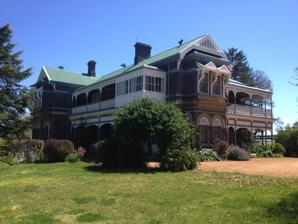
Building: Saumarez Homestead
Country: Australia
Year built: 1906
Homestead in New South Wales, Australia Saumarez Homestead The main building at Saumarez Homestead Saumarez Homestead Location in New South Wales Etymology Saumarez, Channel Islands General information Type Homestead Architectural style Federation/Edwardian Location 230 Saumarez Road, Armidale , New South Wales Country Australia Coordinates 30°32′24″S 151°35′22″E / 30.540089°S 151.589373°E / -30.540089; 151.589373 Construction started 1888 Completed 1906 Client Dumaresq family Owner National Trust of Australia (Trustee) Grounds 10 hectares (25 acres) Design and construction Architect(s) J. W. Pender Other designers Mary White (garden) Main contractor H. E. Elliott Website nationaltrust .org .au /nsw /SaumarezHomestead New South Wales Heritage Register Official name Saumarez Homestead ; Saumarez Homestead ; Homestead 'Saumarez ; Including Outbuildings; Gardens; Grounds and Driveway Type State heritage (complex / group) Criteria a., c., d., e., f. Designated 1 March 2002 Reference no. 1505 Type Farm Category Farming and Grazing Saumarez Homestead is a heritage-listed homestead located at 230 Saumarez Road, Armidale in the Armidale Regional Council local government area of New South Wales , Australia. The homestead was designed by J. W. Pender in the Federation Edwardian style and built between 1888 and 1906 by H. E. Elliott, while the garden was established by Mary White. The property is currently owned by the National Trust of Australia (NSW), who operate it as a museum and function venue. The homestead was added to the New South Wales State Heritage Register on 1 March 2002. The remaining Saumarez property consists of 10 hectares (25 acres) of land and includes a fully furnished 30-room house, which includes all its original furnishings. There are 15 other buildings dating from 1880 up until 1910, including a cottage, a milking shed, stables, horse yards, a blacksmith's shop and a slaughterhouse, along with collections of farming equipment and other items. The property contains approximately 6,500 household collection items, and a further 3,500 pieces of farming equipment and collection items. It can be rented for weddings and other functions, and has also been used for larger events such as a film festival and fashion shows. History Saumarez was formerly the nucleus of a major New England pastoral property. The ten hectares (twenty-five acres) on which the homestead and station buildings stand were subdivided off the continuing Saumarez property of approximately 3,000 hectares (7,400 acres), which are run by pastoralists , the White family. The naming of Saumarez Saumarez, a place name and family name, comes from the Channel Islands , Crown Dependencies of the United Kingdom since the Napoleonic Wars . It was the name chosen by Lieutenant Colonel Henry Dumaresq , whose men and stock first occupied this part of the New England tableland in 1834–35. Both Saumarez and St Ives Heliers, Dumaresq's land grant "St. Heliers", near Muswellbrook in the Hunter Valley, commemorated places and events of significance to the Dumaresq family. Henry's grandfather, John Dumaresq, was honored by Britain for his defence in 1781 of St Helier , the capital of Jersey . An earlier John Dumaresq was Seigneur of Saumarez, and this name occurs as a forename in the Dumaresq family. There were also marriages between the Dumaresq and a Guernsey Island family, de Sausmarez, who still live in Sausmarez manor which is open to visitors in Summer. The various spellings of Saumarez have evolved through the centuries but all refer to the Channel Island families and places. The Dumaresq family:  1834-1856 Colonel Henry Dumaresq came to NSW in 1825 as a private secretary to his brother-in-law Governor Darling and in 1833 was appointed Commissioner in charge of the Australian Agricultural Company based at Port Stephens and Stroud . With his brother Captain William Dumaresq , he was responsible for the earliest European settlement of land on the tablelands near the later established town of Armidale when his men with stock and stores were sent beyond the boundaries of official settlement to a region where Aboriginal people had occupied the land for at least 8,000 years. Henry Dumaresq's head station was established at Saumarez, a squatting run of about 40,000 hectares (100,000 acres) for which he held a A£ 10 license from 1837. The run extended from Uralla in the south to north of Mount Duval and covered the area of the Rocky River goldfields. In 1848 the run carried about 16,000 sheep, 1600 cattle and was run by a staff of about 24 men. The Dumaresq family had built slab houses and huts, a store, yards, woolsheds, washpool and cultivated small paddocks for wheat and oats. Census data show that the Dumaresq manager on Saumarez in the 1840s had a wife living there, but nothing is known of her name nor origin. The store, at the site of the first homestead, serviced the needs of the resident manager, his shepherds and the surrounding settlers until the township of Armidale was established in 1839. Gold was discovered at Rocky River on Saumarez in the early 1850s and from that time gold diggers in large numbers flocked to the digging part of the sheep station. After Henry's death in 1838 aged 46, Saumarez was inherited by his widow, Elizabeth Sophia Dumaresq, who held it until 1856 when she sold it to Henry Arding Thomas. Sophia returned to England. A new book by Ann Philp documents the Thomas and Downes families, whose descendants the Thomases arrived in Sydney in 1852, followed by a sixteen-year residence at Saumarez. Saumarez was advertised for public auction (in 1857) as: 'that splendid property, situate in the District of New England, and well known as the Saumarez Run; is distant only a couple of miles from the Town of Armidale ... the country is rich for pastoral purposes, and there are large tracts of the best agricultural land, the Whole Abundantly Watered ... The Grazing Capabilities may be estimated at 35,000 sheep and 3000 head of cattle ...the Wool has always received the Highest Market Prices. The Improvements on the Head Station are a six-room cottage, kitchen and store detached, 6 stall stable, Barn, Large Woolshed, Garden, well stocked with fruit trees, five men's huts recently built'. Henry Arding Thomas: 1856-1874 H.A. Thomas was born in India in 1819, where his father served in the British Army. After pastoral experience at Braidwood and in Queensland, Thomas bought Saumarez from Sophia Dumaresq in 1856. Thomas had married Caroline Husband in 1856 and they came to live in New England at Saumarez where their family of six children were born. Thomas, his new wife and infant son took possession of the existing buildings on the land near Saumarez Creek, these included the store, a barn, a wool shed and a six-roomed slab cottage. In this initial Saumarez homestead Caroline was to bear seven more infants, although not all of her first eight children survived. Life was hard, although...compared with the living conditions of the small settlers nearby at Saumarez Ponds or those of the wives of Saumarez employees, Caroline's six-roomed house with detached kitchen and laundry, staffed by a male cook and female household help, was almost palatial. Thomas began his freehold consolidation of Saumarez by applying in 1858 for a homestead block of 337 hectares (832 acres) and two smaller blocks. The large block, upon which Saumarez Homestead now stands was difficult to acquire from the Crown. After application had been made and the block had been duly measured the Government decided to reserve a site for the village of Saumarez at a point where the new Great Northern Road crossed Saumarez Creek. Re-measuring and other difficulties meant that the final sale of reduced block of 303 hectares (749 acres) was not concluded until 1865. Thomas in 1865 made further pre-emptive purchases totaling some 452 hectares (1,118 acres) under the provisions of the Robertson Land Acts and also sought to use the free selection provisions of this act to secure land near the homestead block. In 1864 all members of his family and some of his employees selected land on Saumarez. Because they could not fulfil the residence requirements these dummy selectors forfeited their deposits and their selections. This however was Thomas' intention as he expected the forfeited land to come to sale at public auction. The Minister for Lands tried to prevent this but Thomas, not to be beaten, had the matter raised in parliament and ultimately the attorney general ruled in his favour. Thomas thus used the letter of the law to acquire an additional 400 hectares (1,000 acres) of Saumarez. Between 1862 and 1868 Thomas was able to purchase at ordinary auction sales more than 3,600 hectares (9,000 acres) of Saumarez, paying an average slightly over one pound per acre. By 1870 he had consolidated over 4,900 hectares (12,000 acres) and Saumarez was a substantial freehold property. By this time most of the Saumarez run had disappeared: about half had been reserved by the Crown-principally for the Armidale and Uralla Reserves and the Rocky River Goldfield Reserve. Thomas himself had subdivided the old run, forming and selling the new runs of Eversleigh in 1863 and Lindsay in 1865. In its first stage the Saumarez Homestead was sited close to the store, stables and barn, at the working heart of the property. It was typical of the living conditions enjoyed by other hard working and financially established rural property owners. In due time, largely in order to house the additional children, Thomas built the three-roomed brick house with surrounding verandahs, which is still standing, adding it to the earlier six-roomed timber slab cottage built by the Dumaresq family. This section has been demolished, although its door, windows, and mantelpiece were probably used in the timber cottage still standing nearby. The whole complex was softened by a developing garden with English trees, reminding Caroline of "home". The Thomas' developed Saumarez's garden. Thomas was a local magistrate, foundation president of the pastoral and Agricultural Society (initiating the first Agricultural Show on the Northern Tablelands ), committee member of the Armidale hospital and involved with Anglican Church affairs. He was sympathetic to the selectors, encouraging closer settlement on land that had previously been occupied by the Saumarez sheep, as former gold diggers turned to farming on its fertile basalt soils. In 1874 Thomas sold Saumarez to Frank White of "Edinglassie", Muswellbrook and moved closer to Sydney to Wivenhoe near Cobbitty to enjoy a quieter, easier lifestyle as a gentleman farmer. He lived there until his death in 1884 and his wife stayed on until she died in 1903. The White family: 1874-1984 When Frank White, second son of James White of Edinglassie, Muswellbrook, purchased Saumarez from H. A. Thomas he was establishing his family on a property which they have held ever since. Unfortunately Frank died in the following year aged only 45 years so that his eldest son, Francis John ('FJ') White was born in 1854 into the second generation of a successful sheep farming family. His father James had been employed 50 years earlier to bring a ship load of sheep to the colony and since that time Frank and his brothers had acquired a prosperous chain of properties extending out from the Hunter Valley. However Frank White died suddenly only months after purchasing Saumarez station and it was his eldest son Francis John (F.J.) White, still a young bachelor, who settled at Saumarez and was left with the responsibility of developing it, at that time a property of less than 8,100 hectares (20,000 acres). Throughout his life F. J. White built up a valuable rural land holding which included Aberfoil and Bald Blair east of Guyra as well as Saumarez and shares in Queensland and Northern Territory properties. He had close family and business links with his brothers based in the Hunter Valley at Edinglassie, Belltrees, Timor, Segenhoe and Martindale, his uncle F. R. White at Harben Vale, Blandford , Rockwood east of Uralla and at Booloominbah near Armidale. In 1881 F. J. White married Margaret (Maggie) Fletcher of Orundunby, Walcha and they lived in the Thomas-built (slab hut with brick additions) house where five of their children were born. By 1886 the success of Saumarez wool had enabled F. J. White to pay off the mortgage he had inherited on the Saumarez property and the steady growth of his family prompted him to thoughts of building a larger house. He contracted the Maitland architect, J. W. Pender, to design a house suitable for his family for not more than two thousand five hundred pounds. He chose a site slightly removed from and overlooking the previous stables-stores area. The new Saumarez homestead was single storey, built of bricks baked on site and completed by May 1888. The Whites chose the date for the family's move into the new homestead as 11 May 1888 - their seventh wedding anniversary. It was built by H. E. Elliott of Armidale. It was typical of a nineteenth century large landholders home; but its multiple bedrooms and nurseries and servant accommodation and the smallness of its public rooms stressed its purpose of family comfort rather than an entertainment center. Unfortunately the F. J. White family grew with the birth of two more children. Even with a resident cook. Two maids and children's governess/nurse they did not outgrow the single storey house. All seven children spent their childhood there, moving away to school but returning as young adults. Maggie presided over the new Saumarez homestead. She supervised her active family of seven. With the help of several domestic staff and eventually her daughters, she entertained freely and enjoyed comfort and leisure, whilst sometimes chafing under the duties and responsibilities of her role as mistress of Saumarez, until her death there in 1936. During that long period, apart from the growth of the garden which sheltered the house from the bare, cleared paddocks surrounding it, only one significant change was made to the homestead. Maggie's chief delight was in her garden, already established by the Thomas family, which she extended with standard roses sent up from Sydney and ferns which she gathered along the Saumarez Creek or tree ferns brought back in her husband's saddlebag from the Aberfoil rainforest gullies. In Maggie's time, it was a simple matter to order and obtain plants or furniture from Sydney once the rail link had been established with Armidale in 1883. It was as easy for Maggie to buy from Muswellbrook as from Armidale itself. By 1890 their family was complete. With her child-bearing years behind her, settled in her comfortable new house, and with the services of a cook, three or four housemaids, a nurse for the children, gardeners to help develop the surroundings of the house, and a driver, Maggie was free for her own social and leisure pursuits. Most entertainment was home-based, relatively simple, and usually took place outdoors. There were family parties, including drives to scenic spots when Frank took time out to take his family for a bush picnic. Bicycle parties were popular in the 1890s. A tennis court was installed in the garden and Maggie held weekly tennis parties. Later, golf became all the rage and many landed families, including the Saumarez Whites, built their own course and held golf parties. Saumarez's gardens and grounds were laid out when the house was first built (the gardens were planned and constructed at the turn of the 19th century). and by 1913 had reached their present extent. Meanwhile, Saumarez station, linked with other White properties particularly in the production of fine wool, had become a lucrative business. F. J. White, with an established position in the local community, involved himself more and more developing the services of Armidale and district, particularly the Pastoral and Agricultural Society, the hospital and the local schools. After the death in 1903 of his uncle, Frederick Robert White of Boolomimba, he was called upon to play an even more prominent role. Whilst he avoided what he looked upon as unnecessary show and the time wasting entertainment, his wife was called upon to deputise for him in official duties. Saumarez homestead was known for its hospitality and country entertainment centred on its tennis courts, golf course. Picnic and riding parties presided over by Mrs White and her five daughters. An enlarged Saumarez homestead was needed not so much for an increase in family size but to cater for an increase in family entertainment. In 1905, while Mrs White and her daughter Joan were on a European tour, F. J. White contacted the original architect J. W. Pender and commissioned him to add another storey to Saumarez homestead, to be completed ready for Mrs White's return in 1906. The new Saumarez, although using the same area as the original house, was a grander house, partly because its size was doubled and partly because of the Art Nouveau flourishes that its architect introduced. It was certainly a more comfortable and more modern house because of the innovations of that F. J. White insisted on for example gas piped throughout for lighting, a hot water system, reticulated water and sewerage, and a heated glass house for the garden. The second storey doubled guest accommodation, provided more servants' rooms and gave the house the rather grand exterior it bears today. On completion, furnished with engravings and ornaments from Mrs White's overseas visits, lit up by its own acetylene gas plant and set in its established garden of "English" trees and flowers, Saumarez was, if not a rival to the grand houses of Sydney and Melbourne , at least a large and comfortable country family house, a witness to the wealth of big land holders and the flourishing sheep industry of the turn of the century. In size and choice of ornament Saumarez represents on the one hand the profits of a successful pastoralist balanced by the conservative country and family-orientated tastes of its owner. The homestead remained a family centre long after the children had finished there schooling. One daughter and both sons married before World War I , and both sons remained living close by. The other four daughters continued to live at home and the house continued to be used as a social centre for the family whose hospitality was well known in the Armidale district. In the late twenties the two youngest members, Doris born 1890 and Frank born 1888 died in separate fatal accidents: Doris in October 1926 killed by a car when crossing an Armidale Street, and Frank in June 1930, shot by accident. Joan (born 1884) and Freda (born 1886) both married and moved away from the district, but returned regularly with their children to stay at the family house. Joan married Gordon Black in 1910 and had a daughter. Harold , the eldest son (born 1883) had married Eva Curtis in 1911. They had two sons, Richard and Graham, and two daughters, Sheila and Francis. After a notable career in World War I, Harold played a leading part in rural affairs, particularly in pastoral improvement in New England, and developed his stud of Angus cattle on his property Bald Blair near Guyra. Freda married John Cullen in 1926 and had two daughters, Jill and Ann. After Doris' death, her friend Margaret Simpson agreed to give up her own nursing career and take Doris' place in the family at Saumarez. Accepted as a much-loved member of the household, Margaret remained there until her death nearly 30 years later. Her professional nursing of F. J. White, now in his 70s and increasingly crippled by Parkinson's disease , was responsible for making much happier the closing years of his life. The two remaining unmarried sisters, Mary and Elsie also lived on at Saumarez caring for their mother, who spent her final years enjoying the magnificent garden she had (mostly) created. In spite of being handicapped by Parkinson's Disease in later years, F. J. White continued to supervise property and district affairs until his death in 1934, followed by his wife's death in 1936. The eldest daughter, Mary (born in 1882) lived unmarried at Saumarez until her death in 1948, fulfilling a useful role in setting up the first Armidale branch of the Country Women's Association , at several international conferences overseas, and was appointed to the first Council of the New England University College . Elsie, also unmarried, lived at Saumarez all her long life 1885–1981. She is the family member still remembered by many Saumarez employees, Armidale citizens, Armidale students, friends and acquaintances far from and wide who have experienced Saumarez hospitality. She took over her father's role on his death and insisted on his ides and practices being continued on the property, just as she tried to conserve Saumarez homestead from any radical change. She managed the property and household with interest and efficiency. The taste and interests of these three spinsters (Margaret, Mary and Elsie) reflected in the house and its furnishings. Much of the chip work woodcarving and some of the tapestry are their work. The pictures and ornaments reflect their taste as much as the conventional style of the period. Their busy, independent and productive lives as the ladies of Saumarez, and their presence ensured that it remained a focal point for the next generation of the family - Frank and Maggie's grandchildren. They - and eventually their children - made frequent visits and spent enjoyable holidays in a much-loved family home. The traditional Saumarez hospitality continued to be afforded - by Miss Mary and Miss Elsie, to their friends and to the citizens of Armidale for many years to come. The service area at the back of the house, in its size and lack of convenience demonstrates the life-style of the pre-war period when this family was able to depend on servants to maintain the house and provide for guests. Many people have lived and worked in the house. From 1906 until 1939 a cook-housekeeper and two maids lived in, helped by additional non-resident staff to assist with office work, washing, gardening, milking and general maintenance. A feature of Saumarez is the continuity of employment of several families who lived and worked on the property for several generations. Jack Haynes lived and worked there for over sixty years, as did his brother and son. Two generations of the Yeomans family, two generations of the Bennett family and two generations of the Willis family had long associations with the family. Mr. and Mrs Les Betts are caretakers of the house sixty years after Mr. Bett's father first arrived to work as a rabbiter. Les Betts, his three brothers and a sister in-law have all worked for long periods at Saumarez. National Trust of Australia (NSW), since 1984 Suamarez Homestead at Armidale, set on 10 hectares (25 acres), including house and contents, garden and old farm buildings) was donated to the National Trust in 1984 by descendants of F. J. White. In 1985-6 when the homestead was legally transferred from the ownership of F. J. White & Co. to the National Trust of Australia (NSW), a group of women and men indexed and catalogued every article in the house, collected and collated relevant photographic records, co-opted volunteers and set in place a training scheme for volunteer guides who would interpret the house to the public. The property has been open to the public since the summer of 1985. Mary's garden was developed by Mary White as a cottage garden in the style of Jocelyn Brown. Fenced off during World War II it was suffocating under blackberries and other weeds until the 1990s when a team of volunteers headed by Alison Affleck started to tackle it. The Vegetable Garden and Orchard are long gone, but the Picking Garden which once supplied the house with a profusion of flowers has been re-established, and is loved by visitors who appreciate its views towards the old squatting runs. The Service Area included rainforest items (plants) collected by F. J. White as he rode the wild gullies of cattle station Aberfoyle . Many found their way into Mrs White's heated conservatory during the severe New England winters. The gardens were much more heavily planted originally and much thinning out has been necessary, as trees and shrubs matured. Many species were pines and all exotics and many of these have died or are reaching the end of their lives. The utilitarian gardens fell into disrepair in the 1970s. The lawns around the house have been constantly maintained. Mary's garden to the south has been partly restored and replanted in recent years by volunteers, providing some indication of its former character, of a picking and flower garden. Funded by the NSW Department of Planning was the upgrading of Jack Haynes Cottage at Saumarez. Garden conservation at Saumarez benefits from detailed records, most of which are archived at the University of New England Heritage Centre. They include a rich photographic collection, F. J. White's letter-books, Saumarez Station work diaries and oral history interviews with long-serving family employees, such as the Betts. The recent digitising and indexing of hundreds of tiny prints from the Saumarez Collection albums will ensure the authenticity and depth of future research and presentations. In June 2012 Saumarez won the tourism category in the Armidale & District Business Chamber Awards. Income increased by 61 per cent and visitor numbers increased over the 2011-12 year. Property Manager Les Davis, supported by a committee and a small team of staff and volunteers have enhanced and increased visitor experiences and effective marketing to attract new levels and sources of visitation. As well as garden, farm and house tours which have always been a main attraction, Saumarez has considerably increased its range of special tours for adults and school groups. Decorative and Fine Arts Societies have enthusiastically taken advantage of special tours of the fine arts, ceramics, craft and furniture of the main house collection. Garden conservation at Saumarez benefits from detailed records, most of which are archived at the University of New England Heritage Centre. They include a rich photographic collection, F. J. White's letter-books, Saumarez Station work diaries and oral history interviews with long-serving family employees, such as the Betts. The recent digitising and indexing of hundreds of tiny prints from the Saumarez Collection albums will ensure the authenticity and depth of future research and presentations. The intriguing variety of rare garden heritage at Saumarez is complemented by its colourful bluebells , jonquils , Sparaxis and superb seasonal flowerings of herbaceous paeonies ( Paeonia suffruticosa cv.s). The gardens are cared for on a daily basis by a dedicated team of volunteers keen to conserve the heritage character and plantings. Volunteer training weekends over the last two years featured talks by author Anne Philp, a descendant of the White family, who focused on the people who planned the gardens. The long-abandoned orchard paddock between 2012 and 2015 has been transformed by the Northern (Sub-)Branch of the Australian Garden History Society into a large heritage rose garden displaying many hundreds of rose plants donated by veteran rose collector, Miss Catherine MacLean. The AGHS project was officially opened on 31 October 2015 after a third transplanting of roses the previous winter. The garden was opened by Sue Ebury (patron of the Australian Garden History Society and Countess of Wilton ) with the assistance of Adam Marshall (MP for Northern Tablelands), Miss Catherine Maclean, John Atchison OAM (Chair, Saumarez Homestead Advisory Committee and representatives from the National Trust and AGHS. The garden is now open as part of the Saumarez Homestead Garden Tour offered seven days a week. Saumarez won a 2014 Trip Advisor certificate of excellence, a NSW Government Heritage Volunteer Award and has increased annual visitation from 3,900 in 2009/10 to 8,500 in 2013/14. It won an Armidale Business Chamber Award 2015 for outstanding digital innovation for its development of an App for mobile phones to access history and interpretation data at various points around the property. Modifications and dates Since its completion in 1905, the ground floor verandah valence ironwork moved up to 1st floor balcony, staircase formed in "night nursery", original "sitting room" was enlarged to for the present drawing room, Art Nouveau screen built in drawing room, "scullery" demolished and replaced by the existing one, exterior doorways formed to the staircase, office and cellar, window of room (5) enlarged, washroom (9) formed by construction of the present North Wall, staircase (13) in service wing formed in original "servants" hall, original pantry enlarged by construction of the wall between present pantry (12) and servants, stair, external door and window heads rendered with cement (except those in the service courtyard, Wunderlich ceilings introduced ( probably replacing lath and plaster ceilings), iron inserts and tiling in fireplaces added, gas fittings installed which were evidently supplied from a gasometer, plans of which were drawn up by Pender. The location of the gasometer is unknown. The works also involved a hotwater system and reticulated water and sewerage. The utilitarian gardens fell into disrepair in the 1970s. The lawns around the house have been constantly maintained. Mary's garden to the south has been partly restored and replanted in recent years by volunteers, providing some indication of its former character, of a picking and flower garden. The following changes have occurred to the house since 1906 - Exterior timber paint scheme changed to dark brown with beige trim (date unknown) electricity installed c. 1928 supplied by on-site generator some gas fittings, gasometer and all shades removed, north end of first floor east balcony enclosed late 1920s south end of first floor west balcony enclosed 1930s ceilings of room 1, 27 & 31 painted (date unknown) room (8) decorated in 1960/79's including new fluorescent lights, paint, Vulcan oil heater and television ivy removed (1970s) fly screens added (date unknown) exterior colour scheme changed (date unknown); from brown beige to white and light grey, shutters to first floor removed (prior to present colour scheme) covered way from kitchen to dairy/meat room enclosed in timber work (date unknown) and later removed (1970–80) c. 1970 - fitted carpets laid 1974 - verandah and balcony floors replaced 1930-50s - bath and lavatory fixtures renewed date unknown - Artesse combustion heaters installed (date unknown) 1978 - guttering replaced with modern profiles date unknown - Aga stove converted from wood to oil and oil tank erected outside kitchen door Furniture and furnishings rearranged throughout this time. Pieces added, some removed. Number removed by the White family prior to giving the property to the Trust. 2008: Jack Haynes Cottage upgraded. 2012-15: former Orchard Paddock adapted to become Heritage Rose Garden. Description The property consists of two distinctive areas: a ridge on which is located the house gardens and a slope leading down from this ridge to Saumarez Creek. On the slope is located the outbuilding complex and the site of the early station homestead. There is no line of sight between the house and the outbuildings. It is a ten-hectare (twenty-five-acre) grazing property with a 30-room Edwardian mansion, gardens and 15 other farm and other buildings. Mansion has its original furnishings, some 6,500 house collection items, a further 3,500 or so farm collection items, once used and maintained by many hands. Gardens and curtilage There are 2 hectares (4.9 acres) of gardens. By siting the homestead along the top of a ridge it was natural that it be the centerpiece of the landscaped setting reinforced by the landforms. The garden display and recreation areas are arranged to the tree main elevations of the house while the more utilitarian garden areas are set further out to the east or south-east. The garden design is structured to provide a landscaped setting for the important elevations of the homestead as well as giving garden views from each room of the main wing of the house. Saumarez' gardens were much more heavily planted originally and much thinning out has been done as trees and shrubs have matured. Many species were pines and all exotics so that many of these have died or are reaching the end of their lives. Saumarez's gardens and grounds were (re-laid out (as noted above, gardens here pre-existed to the White ownership: Read, pers.comm., 11 December 2014) laid out when the (second) house was first built (the gardens were planned and constructed at the turn of the 19th century and by 1913 had reached their present extent. The garden has a relatively high proportion of plant material which originated in the Mediterranean, such as: box honeysuckle ( Lonicera nitida ), winter/lenten roses ( Helleborus niger ), spurges ( Euphorbia characias ssp. veneta), laururstinus ( Viburnum tinus ), rosemary ( Rosmarinus officinalis ), "French" lavender, Lavandula dentata , "Italian" lavender (L.stoechas), silver germander ( Teucrium fruticans ), Algerian iris (I.unguicularis), wormwood ( Artemisia abrotanum ), soapwort ( Saponaria officinalis ), sweet violet ( Viola odorata ), rose campion ( Silene coronaria ), bladder campion (S.vulgaris), weld (Artemisia sp.), Jerusalem sage ( Phlomis fruticosa ), rock roses (Cistus spp./cv.s), sweet alyssum ( Lobluaria maritima ), common ivy ( Hedera helix ), blue Atlas cedar from Morocco and Algeria ( Cedrus atlantica 'Glauca'), Algerian oak ( Quercus canariensis ), Judas tree ( Cercis siliquastrum ), daffodils (Narcissus spp./cv.s), grape hyacinth ( Muscari armeniacum /botryoides), bluebell (Endymion non-scripta/ Scilla campanulata ), flag iris (I.germanica cv.s), lamb's ear ( Stachys byzantina ), holly ( Ilex aquifolium ), snowflake ( Leucojum vernum ), white poplar ( Populus alba ), small-leaved privet ( Ligustrum vulgare ), hawthorn ( Crataegus oxycantha /monocarpa), "Irish" strawberry tree/madrone ( Arbutus unedo ), winter honeysuckle ( Lonicera fragrantissimum ) and the shrub Viburnum plicatum . There remains an amazing and intriguing variety of garden heritage at Saumarez, including a huge maidenhair tree ( Ginkgo biloba ), storm-damaged but saved Chinese elm ( Ulmus parvifolia ), Norway spruce ( Picea abies ), Caucasian fir ( Abies nordmanniana ) and, rare for the New England, a camphor laurel ( Cinnamommum camphora ). Listed as a significant tree by the National Trust on 25 May 2015 and sited to the south-east of the homestead, the Ginkgo biloba is 18m high, 5.4m in circumference (multi-trunk) with a 17-metre (56 ft) canopy spread. Believed to have been planted between 1881 and 1888, this Ginkgo biloba is said to be one of the largest trees of its species in Australia. Identified as Plant no. 23 on a post at its base, this Ginkgo biloba is considered to be significant for its age, physical size and contribution to the landscape of Saumarez House. The intriguing variety of rare garden heritage at Saumarez, complemented by its colourful bluebells, jonquils, Sparaxis and superb seasonal flowerings of herbaceous paeonies ( Paeonia suffruticosa cv.s) make visits a delight. The gardens are cared for on a daily basis by a dedicated team of volunteers, who are keen to conserve the heritage character and plantings. Volunteer training weekends over the last two years featured talks by Anne Philp, a descendant of the White family, who focused on the people who planned the gardens. Saumarez' gardens are divided into a number of distinct sections. Front Garden The front garden with its aviary and tennis courts included Mrs White's special interest rose garden. Plants were transferred from the original homestead, supplemented by imports from Fergusons' Sydney nursery in 1888. Mary's Garden Mary's Garden Mary's garden was developed by Mary White as a cottage garden in the style of Jocelyn Brown. Fenced off during the second World War it was suffocating under blackberries and (other) weeds until the 1990s when a team of volunteers headed by Alison Affleck started to tackle it. Vegetable Garden, Orchard and Picking Garden The Picking Garden The Vegetable Garden and Orchard are long gone, but the Picking Garden which once supplied the house with a profusion of flowers has been re-established, and is loved by visitors who appreciate its views towards the old squatting runs. Between 2012 and 2015 the former Orchard Paddock was adapted to become a heritage rose garden by the Northern NSW sub-branch of the Australian Garden History Society, housing roses donated by Armidale rosarian, Catherine McLean. Service Area The Service Area included rainforest items (plants) collected by F.J.White as he rode the wild gullies of cattle station Aberfoyle. Many found their way into Mrs White's heated conservatory during the severe New England winters. Orchard Paddock The long-abandoned orchard paddock has been transformed into a large heritage rose garden inspired by the donation of many hundreds of roses donated by veteran Armidale rose collector, Miss Catherine MacLean. The garden was awarded a National Trust Heritage Award in the Conservation (Collections) category in 2016. Some years in the making, the garden opened to the public in October 2015. The garden was and is a collaborative project of the Northern NSW sub-branch of the Australian Garden History Society and the National Trust property. Since late 2015 many dozens of roses have been donated by local garden clubs keen to see all classifications of the rose family represented. When completed, over 500 roses will have been planted, representing each major cultivar group, most of them bred before 1930. Renowned local botanist Ian Telford created the design for 44 concentric beds, based on the idea of a Tudor rose. Local service clubs, Armidale-Dumaresq Council, AGHS and Heritage Roses Australia contributed funding. Visitors are increasing to the property to see the garden, and resultant revenue is helping generate funds to start a second stage, showcasing Australian rose breeders, which is hoped to start in late 2016 (National Trust of Australia (NSW), 2016, 12). Garden conservation at Saumarez benefits from detailed records, most of which are archived at the University of New England Heritage Centre. They include a rich photographic collection, F.J.White's letter-books, Saumarez Station work diaries and oral history interviews with long-serving family employees, such as the Betts. The recent digitising and indexing of hundreds of tiny prints from the Saumarez Collection albums will ensure the authenticity and depth of future research and presentations. House The structure is a large two-storey brick residence. The elevations are a symmetrical. There are gabled projections on the north- east and west elevations with two storied verandahs between. The house consists of two sections; a family accommodation wing to the north and a service wing to the south. The latter is built around a courtyard . The family wing contains on the ground floor two large rooms-drawing room and dining room and five smaller rooms used as an office, bedrooms and sitting rooms. It also contains a wash room and bathroom. These front rooms open onto a central hall, while the back rooms open onto a crosshall. An elaborate Edwardian staircase opposite bedroom leads to the first floor. The first floor plan largely reflects the floor below and contains eight bedrooms, bathroom, a separate lavatory, a linen room and en suite off the main bedroom. On the southern side of the house is the two- storey service wing containing pantry, kitchen, scullery, laundry, and staff dining room and boot room on the ground floor. On the first floor is the present caretaker's accommodation consisting of two bedrooms, sitting room, bathroom, a small kitchen and verandah. Under the pantry and servants stair is a cellar with exterior access. On the east side of the central service courtyard is a single storey wing containing a store and small kitchen. Walls: The ground floor walls are of Flemish bond brickwork. The bricks are "Armidale Blue". The better face bricks are used on the north and west sides of the accommodation wing. The first floor walls cavity brick in stretcher bond. The first floor bricks are also "Armidale Blue" but have more kiss (firing) marks than those on the lower floor. Sills and thresholds appear to be of Ravensfield stone while window head mouldings and string courses are cement rendered. In the service courtyard the ground floor window and door heads have been painted imitation tuck-pointed brickwork. Over the upper bay windows are elaborate twin gabled bracketed timber hoods. The windows below at ground level have louvered panels set into the arched heads. Internally the walls are of plaster. They are either painted or wallpapered except in the bathrooms where they are partially tiled and in the service wing where they are all painted. Corners of all walls are finished with timber staff moulds. Roof: This is sheeted in corrugated iron and is hipped in form with gables above the bay windows. These gables have vertical battens below the barge decoration. These decoration covers a circular vent formed in the brickwork. The verandah iron has a bull-nose profile. The eaves are decorated with paired timber brackets and all guttering is of galvanised iron or splayed aluminum profiles. There are some ogee rainwater heads. There are revolving roof vents on the ridges. Floors: These are generally of timber covered by a central carpet square or runner with a linoleum border. There are fitted carpets to rooms 2,7,8 &11. The bathroom floors are of encaustic tiles and the verandah floors of untreated timber. The latter have been removed with the exception of the first floor west balcony . This floor is badly weathered and the outer edge has traces of a bituminous coating. Ceilings: All ceilings to the accommodation wing are of Wunderlich pressed metal . Each room and section of hallway has a different pattern. These patterns are picked out in various colours with the exception of those rooms 1,27 &31. The major rooms 1,8,11,31 have central ceiling roses . Minor rooms have no roses. The service wing has timber ceilings. Doors, windows and joinery: These appear to be all of cedar and all painted externally. There are timber louvered shutters to the ground floor French doors and windows. The first floor French doors and windows are not shuttered but have traces of shutters (hinges and catches). There are timber-framed flyscreens to the exterior doors and to internal openings between rooms 8 & 56 and between rooms 11 & 12. The French door leaves have a single pane of glass. The windows consist of two single pane double hung sashes . Interior doors are generally four-panelled. The exterior doors from the office4, staircase 57 and cellar 14 have been formed after the original ground floor construction. The bricks around their openings correspond to those on the first floor walls. Joinery is attained and varnished on the ground floor with the exception of the drawing room1, which is painted. All the first floor joinery is painted. There is an ornament rail to rooms 23 & 27 while all remaining rooms have picture rails . Generally all glazing is clear with the following exceptions: front door fanlight and sidelights have colored art nouveau lead-light world; drawing room 1 exterior door fanlight has colored art nouveau lead-light work: the first floor stair hall window contains large panels of etched glass with Flannel lower, gymea lily and waratah decorations; the first floor external hall door is etched with flannel flower and waratah decorations. The main arched openings of the hallways are decorated with plaster architrave 's, paneling and plaster caps whilst the first floor halls have pedestal and key stones. Verandah and balconies: The two main front verandahs and balconies are of similar detail consisting of Ionoc-derived iron ground floor posts stamped "Simpson- Makers-Morpeth" with timber panelled frieze and arched valances above. The upper floor column capitals are of corinthian design. The east verandah is enclosed by a cast iron balustrade and gates, all of which have timber cap The ceilings of the verandahs are elaborately panelled in timber around the main floor frames of the balcony. The first floor balconies have cast iron valances, brackets, posts and balustrades with timber cap rails. At the ends of each balcony one and a half bays have been enclosed with obscure glass and timber panelling to form sleep-outs and the iron decoration removed. The verandah and balcony to the service courtyard is all of timber with lattice valance to the ground floor. The flooring was renewed in 1985. A t covered way with iron roofs links the kitchen to a detached dairy/meat room at the rear. The floor of the kitchen landing was renewed in 1985. Fixture and fittings: The main stair is of stained and varnished cedar in two equal flights with mid landing and a storage cupboard underneath. A second access to the first floor is by servant's stair, which is one of two flights with winders. There is an elaborate art nouveau timber screen in the drawing room. There is a large built-in cupboard in room (5) and large floor to ceiling cupboards lining the east and west walls of the linen room (43). There is a large cedar wall cupboard in the washroom (9). There are produce bins and storage shelves lining room (19). There is shelving in the cellar (14) and in rooms 16 &51. Room 16 also has Formica bench and stainless steel sink. The pantry (12) has a timber bench with sink drainer. There is an electric stove in room 33. Some rooms retain their original gas light brass wall brackets and a few ceiling gas fittings remain. Fireplaces: The groundfloor chimneypieces are Victorian in style and are generally of varnished cedar. The first floor chimneypieces are painted timber in art nouveau style. Exceptions are a white marble chimneypiece to room 3. There are art nouveau cast iron inserts with tiled sides and hearths in the following rooms. 3,4,5, 6, 22a, 23, 24, & 25. There was a Coleman oil heater in the dining room (11) fireplace, which was removed in 1986. A Vulcan oil heater is in room 8. There are Artesses slow combustion stoves to rooms 26 & 31. There is an artese sitting on the west balcony 28 and another stored in the shed loft (feature 89) The kitchen (15) has an aga slow combustion cooking stove installed in 1936 which is presently oil-fired. The laundry 17 is fitted with a wood-fired copper. There is a wood-fired cast iron stove in kitchen 20. Hardware: Doors generally have timber door knobs with brass escutcheons and timber fingerplates. Hinges are of iron and all remaining door and window furniture is of brass. Bathrooms and lavatories: The bathrooms appear to retain their original fittings with the following exceptions: 10 have a new bath, 30 have a new bath and new toilet: 32 have a new toilet. These items date from 1930 to 1950. With the above exceptions all porcelain fittings are white in colour and supplied by Tyllors. Furnishings: The furnishings date from 1880s to the late 1970s. Several items are of Australian timber and manufactured by Sydney firms such as David Jones & Co. and Beard Watson's. Of considerable interest is a large collection of elaborately carved furniture, picture frames and smaller objects worked by members of the family and friends. Outbuildings and features The main outbuilding complex is situated on the slope to the south of the house. It contains a number of white painted timber structures with iron roofs. These are set amongst grassed paddocks and are interspersed with fences, yards, drains, and troughs. There are copses and a number of individual trees (principally pines and elms). There are a number of structures, which lie to the west outside the trust's boundary. These include a machine shed, cottage and vehicle shed. Another concentration of outbuildings is situated on the south side of Saumarez Creek, 2 kilometers outside the National Trust's property boundary. This consists of the woolshed and shearer's accommodation. A gardener's cottage (unoccupied) is located east of the Trust's boundary. To the south end of the National Trust's property boundary is the site of the early Saumarez Head station of Dumaresq and Thomas. This contained a homestead, stables yards and garden. The structure which have survived from this period are the stables (now Store and a brick addition to the homestead. All the remaining structures in the outbuilding area were built during the White's occupancy. Many were constructed by carpenter/contractor J.McLennan. A plan of c. 1900 -10 depicts the outbuilding area as containing Jack Hay's cottage (northern section) (173), early brick homestead (142), store (132), hay shed (92), blacksmiths machinery shed 989), stables (102) and a structure (possibly a kitchen) (177) between Jack Hay's and the early brick homestead. The office of F.J. White (72) stood on the crest of the ridge and formed the visual and functional link between the main house and the outbuilding area. A path (64) provided access to the office from the house. Condition The physical condition of the property was reported as good as at 16 July 2013. Storm damage occurred to the property in 2001/2, with some trees falling causing damage to some buildings. Several aging Monterey pines on the entrance drive avenue fell in the storm. Saumarez is largely intact. Heritage listing Saumarez is an extensive pastoral property containing an almost full range of rural building types from humble timber slab vernacular structures to the opulent Victorian House representing the peak in development of this type of property. The main homestead is superbly sited on the crest of a hill with pleasant landscaped grounds and is a good example of a late Victorian Homestead remaining in excellent condition. Saumarez has been in ownership of a branch of the White family for well over a century and remains a fitting reminder of the capabilities of this pioneering dynasty, and its influence in the pastoral industry. Also is part of the famous Saumarez Run occupied by Lieut? Col. Henry Dumaresq in the 1820s. Saumarez Homestead was listed on the New South Wales State Heritage Register on 1 March 2002 having satisfied the following criteria. The place is important in demonstrating the course, or pattern, of cultural or natural history in New South Wales. Saumarez Homestead's historical significance is founded on the work of three families who together have exercised an outstanding influence on the development of new England and particularly Armidale; namely the Dumaresq, Thomas and White families. The collection of working outbuildings and historical archaeological sites which together with the house and contents reflect the creation and subsequent evolution of a successful pastoral property and the lives of the people who lived and worked on it. Saumarez Homestead demonstrates the diverse cultural, social economic and occupational attitudes of rural community from the mid nineteenth to the late twentieth centuries. The place is important in demonstrating aesthetic characteristics and/or a high degree of creative or technical achievement in New South Wales. The main homestead is superbly sited on the crest of a hill with pleasant landscaped grounds and is a good example of a late Victorian Homestead remaining in excellent condition. The place has strong or special association with a particular community or cultural group in New South Wales for social, cultural or spiritual reasons. The homestead demonstrates simultaneously the lives and contributions of F. J. White and his family who held significant civic and social status in the Armidale community, from the late nineteenth century. The place has potential to yield information that will contribute to an understanding of the cultural or natural history of New South Wales. The site has provides information relating to the previous use of the site and the evolution of the site from an early pattern of land occupancy from Aboriginal use through to alienation from the crown and a phase in the settlement and pastoral development of rural New South Wales by large pioneer families. The place possesses uncommon, rare or endangered aspects of the cultural or natural history of New South Wales. Saumarez is a substantial country house, in a landscaped setting, together with a collection of furniture, furnishings and memorabilia which have evolved with the family's occupation of the place and which reflects their domestic and personal continuity and development. See also New South Wales portal Architecture portal List of historic homesteads in Australia References